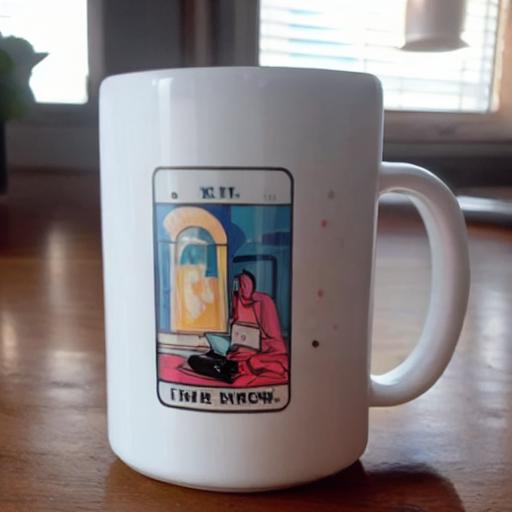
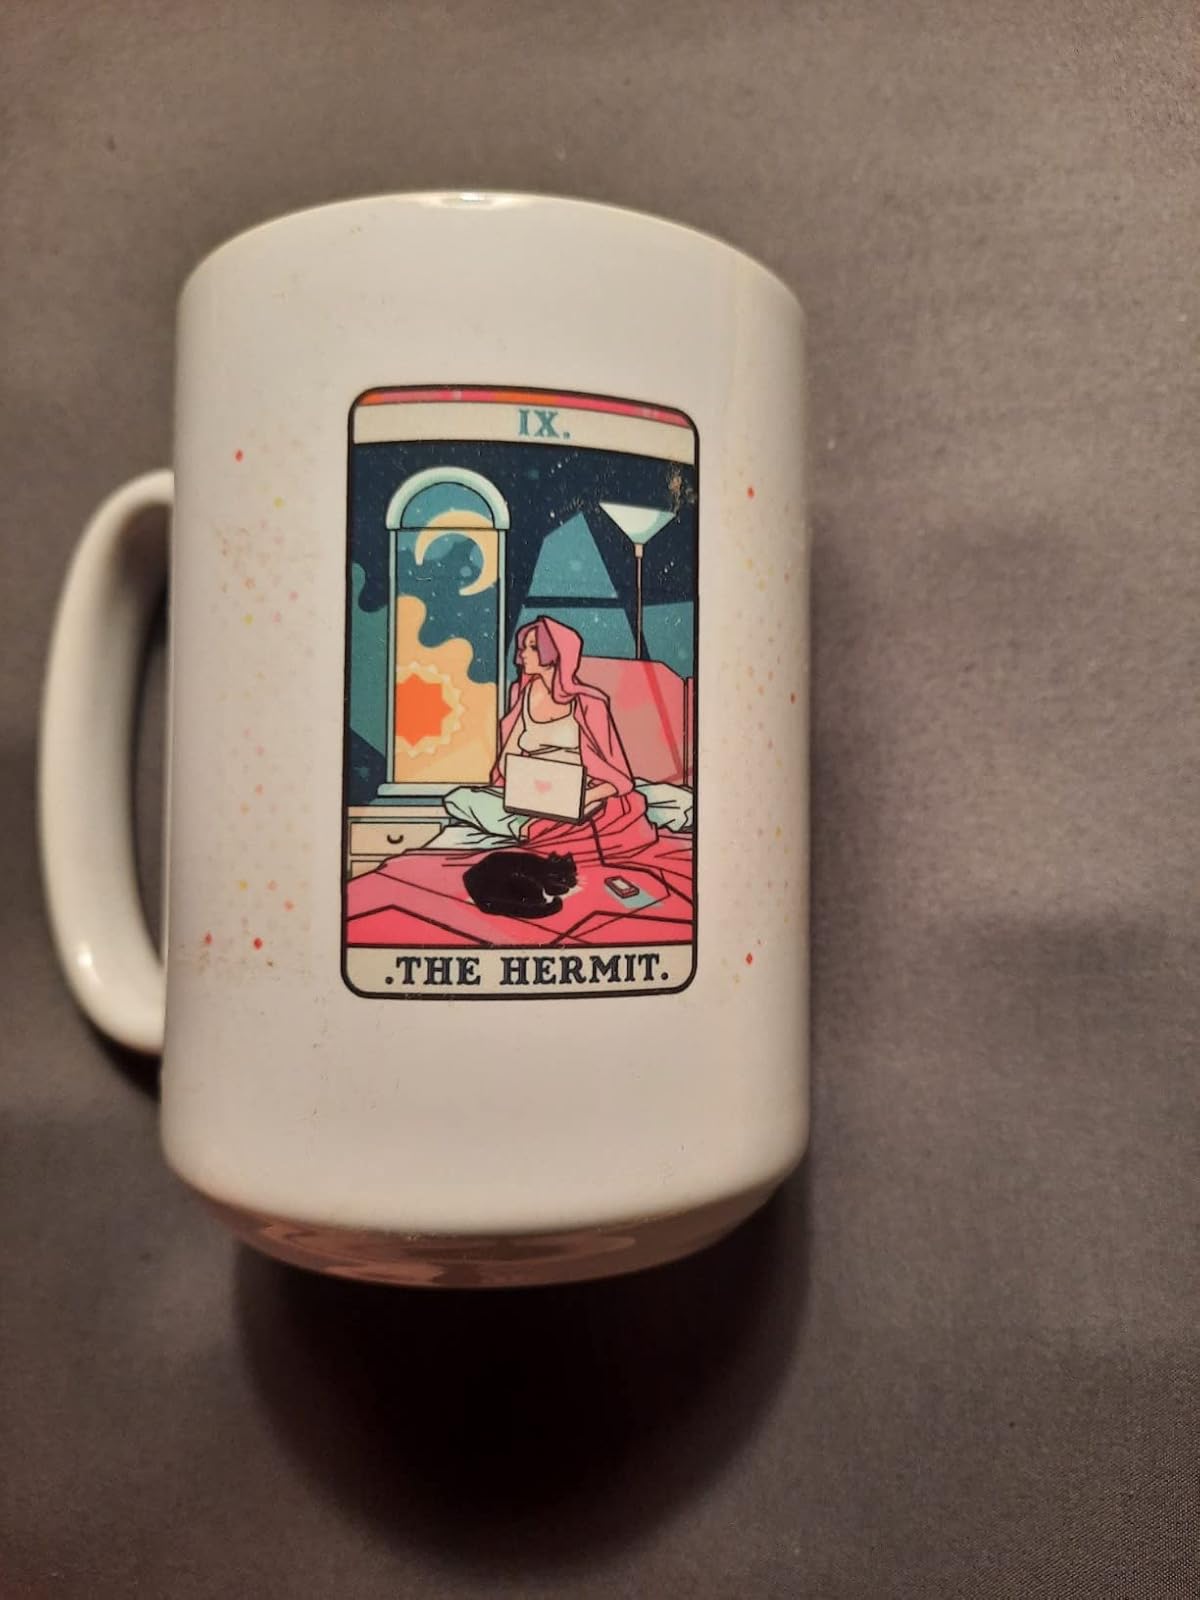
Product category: items_mug
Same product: no